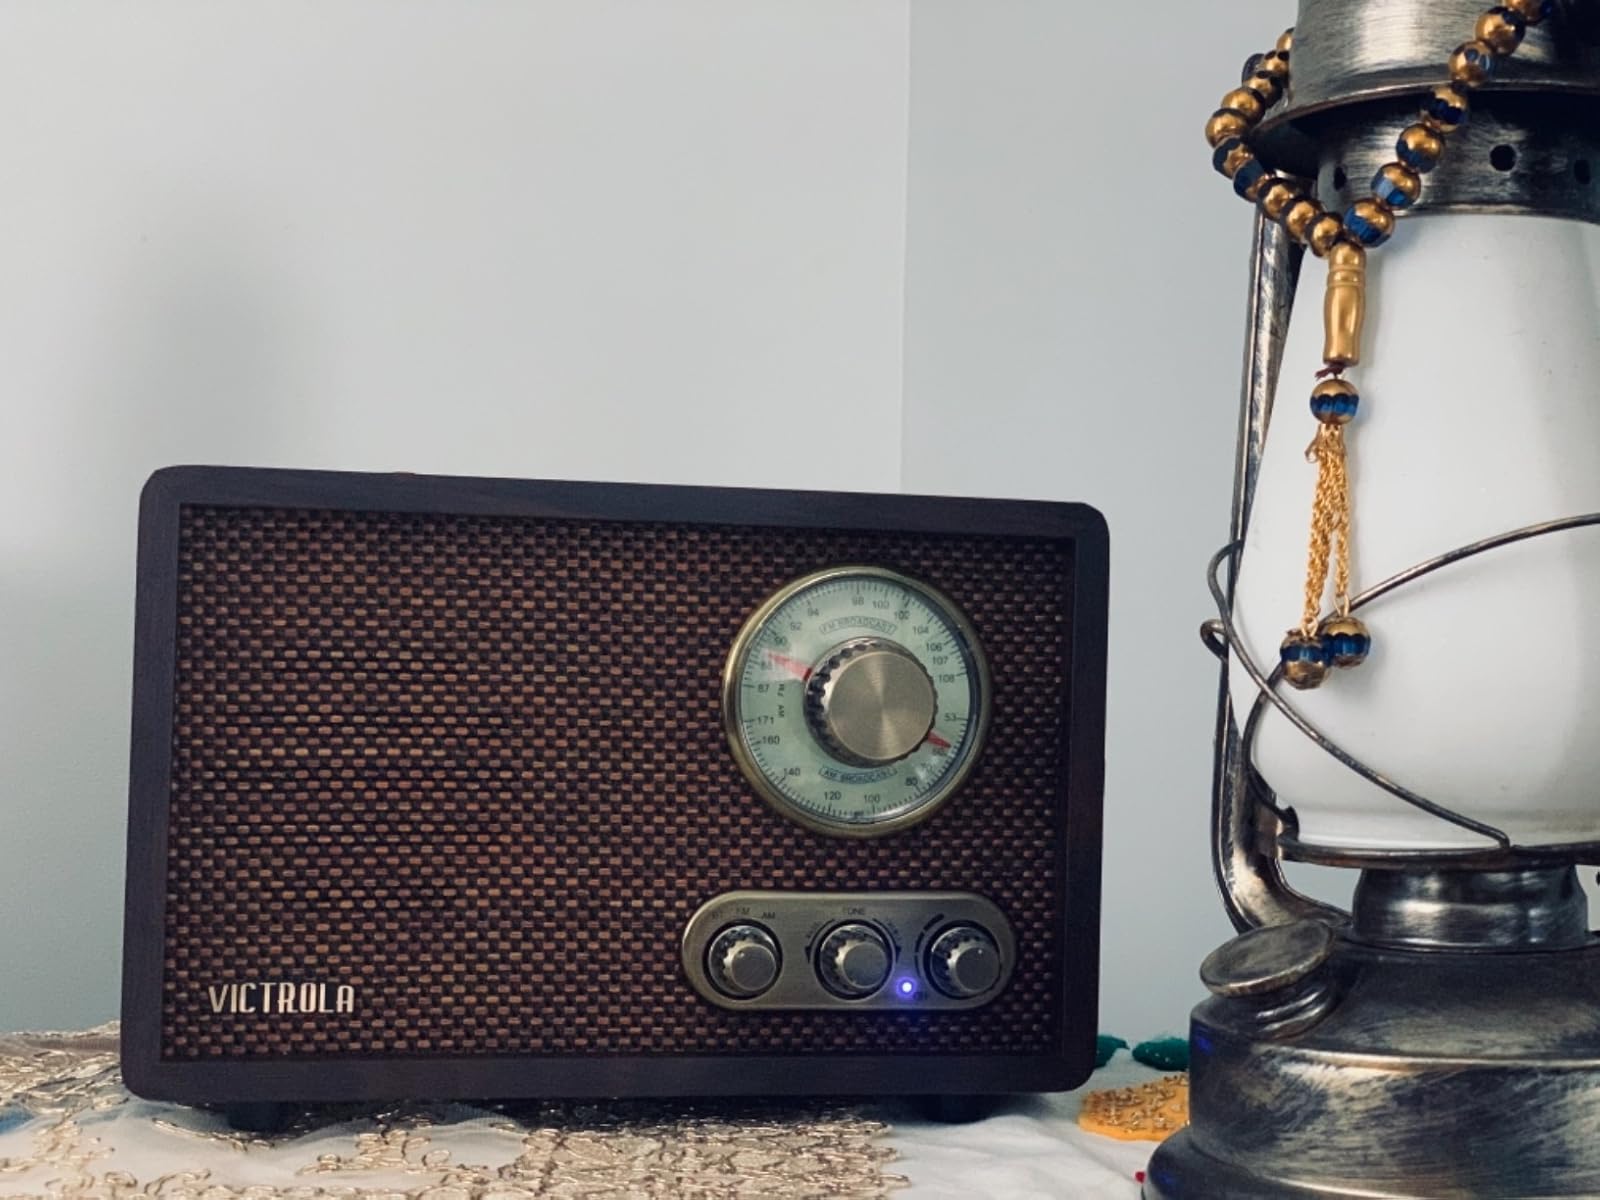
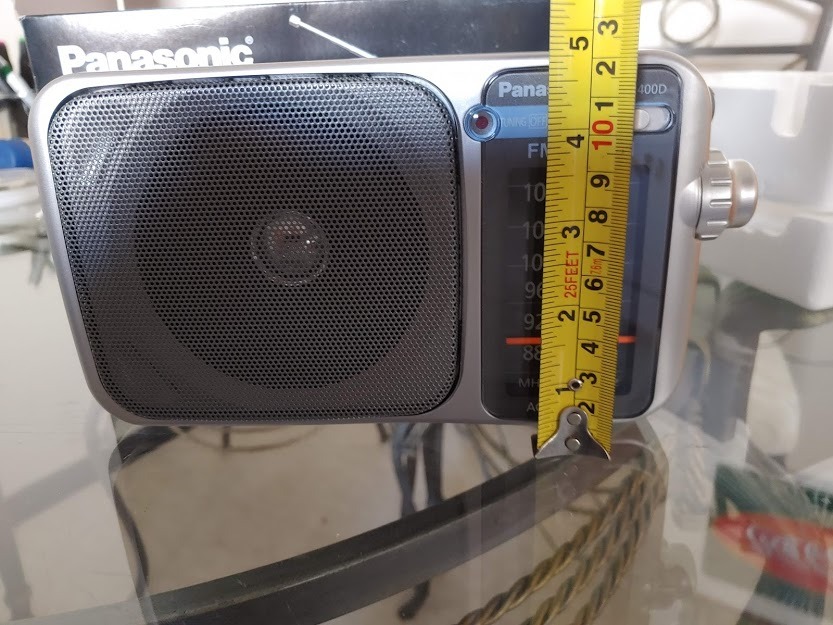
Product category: radio
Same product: no